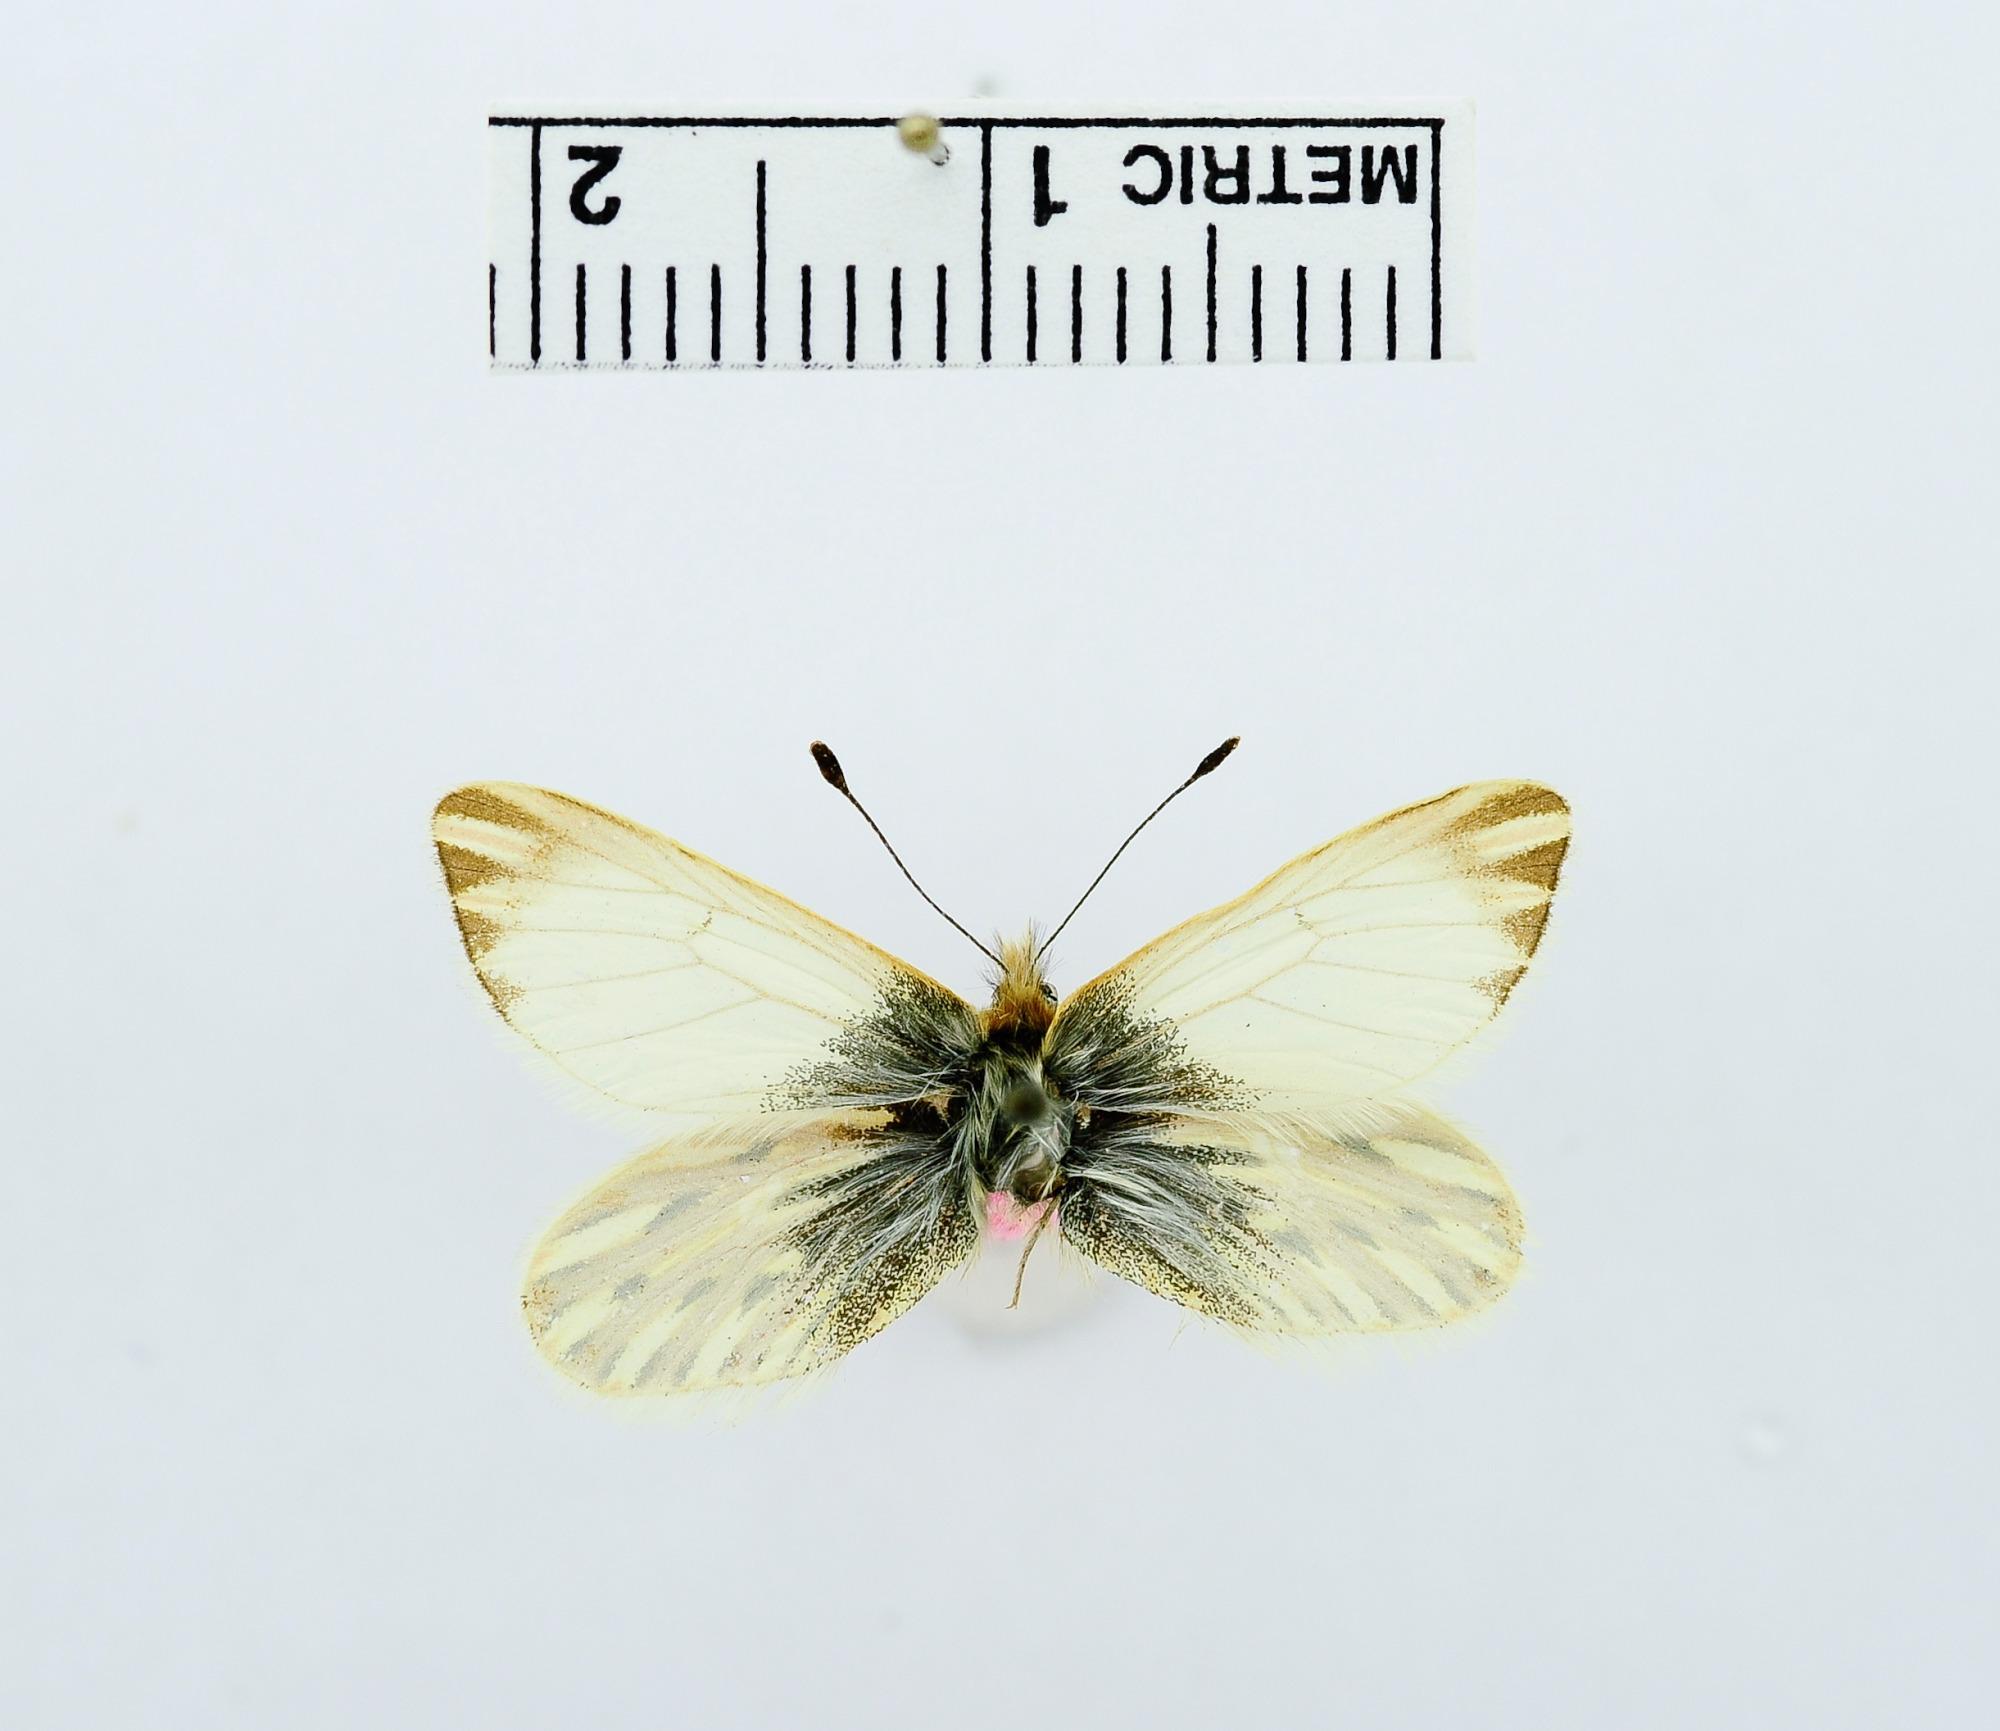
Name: Infraphulia madeleinea
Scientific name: Infraphulia madeleinea Field & Herrera, 1977
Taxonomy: Animalia, Arthropoda, Insecta, Lepidoptera, Pieridae, Pierinae
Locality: San Jose, Pasco, Peru
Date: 14 Nov 1949